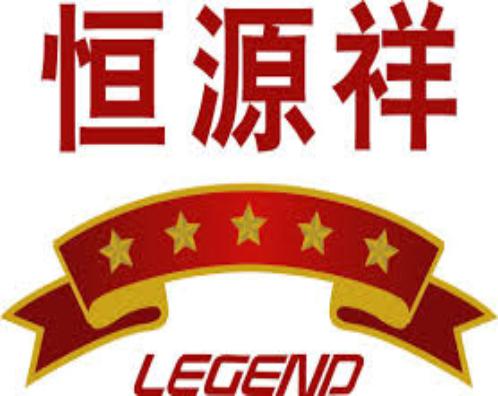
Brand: HengYuXiang
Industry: Necessities